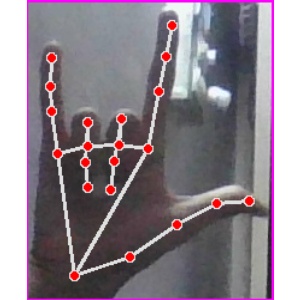
अक्षर: व